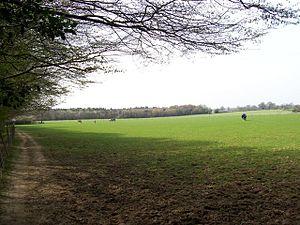
Walter de Bibbesworth est un chevalier anglais et un poète anglo-normand du XIIIᵉ siècle.